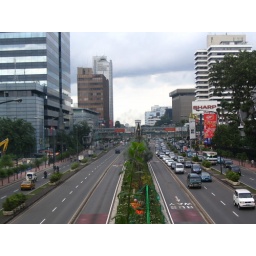
Here's the obligatory &amp;quot;I'm flying over the road because I'm a God&amp;quot; picture of downtown Jakarta.